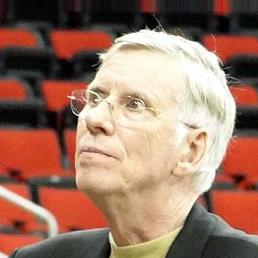
Age: 62